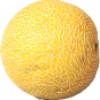
Label: Cantaloupe 1